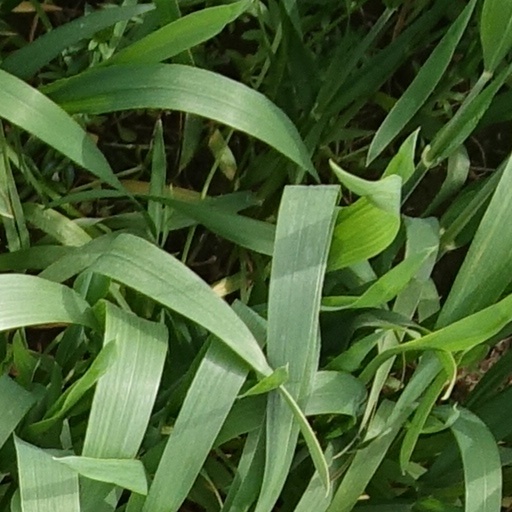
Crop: wheat